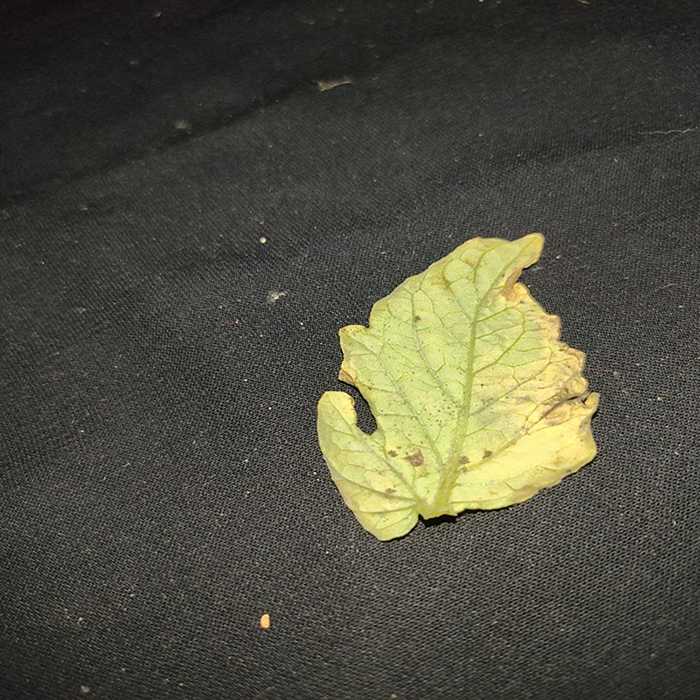
Plant: Tomato
Label: Tomato Bacterial spot